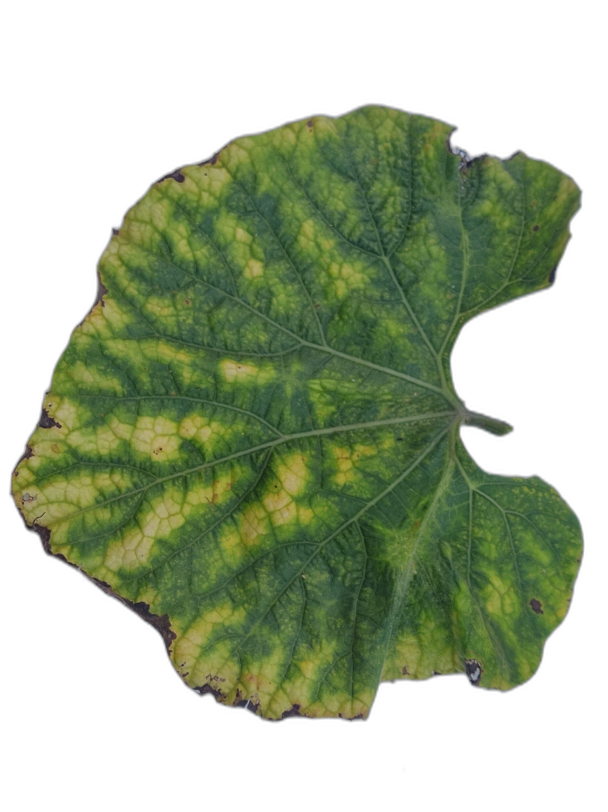
Crop: Bottle Gourd
Label: Downy_Mildew